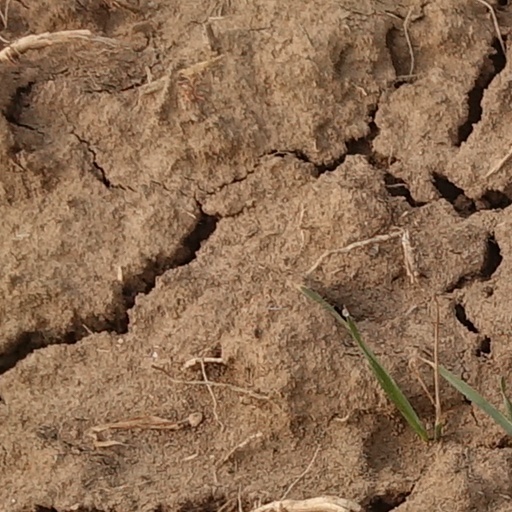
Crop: wheat